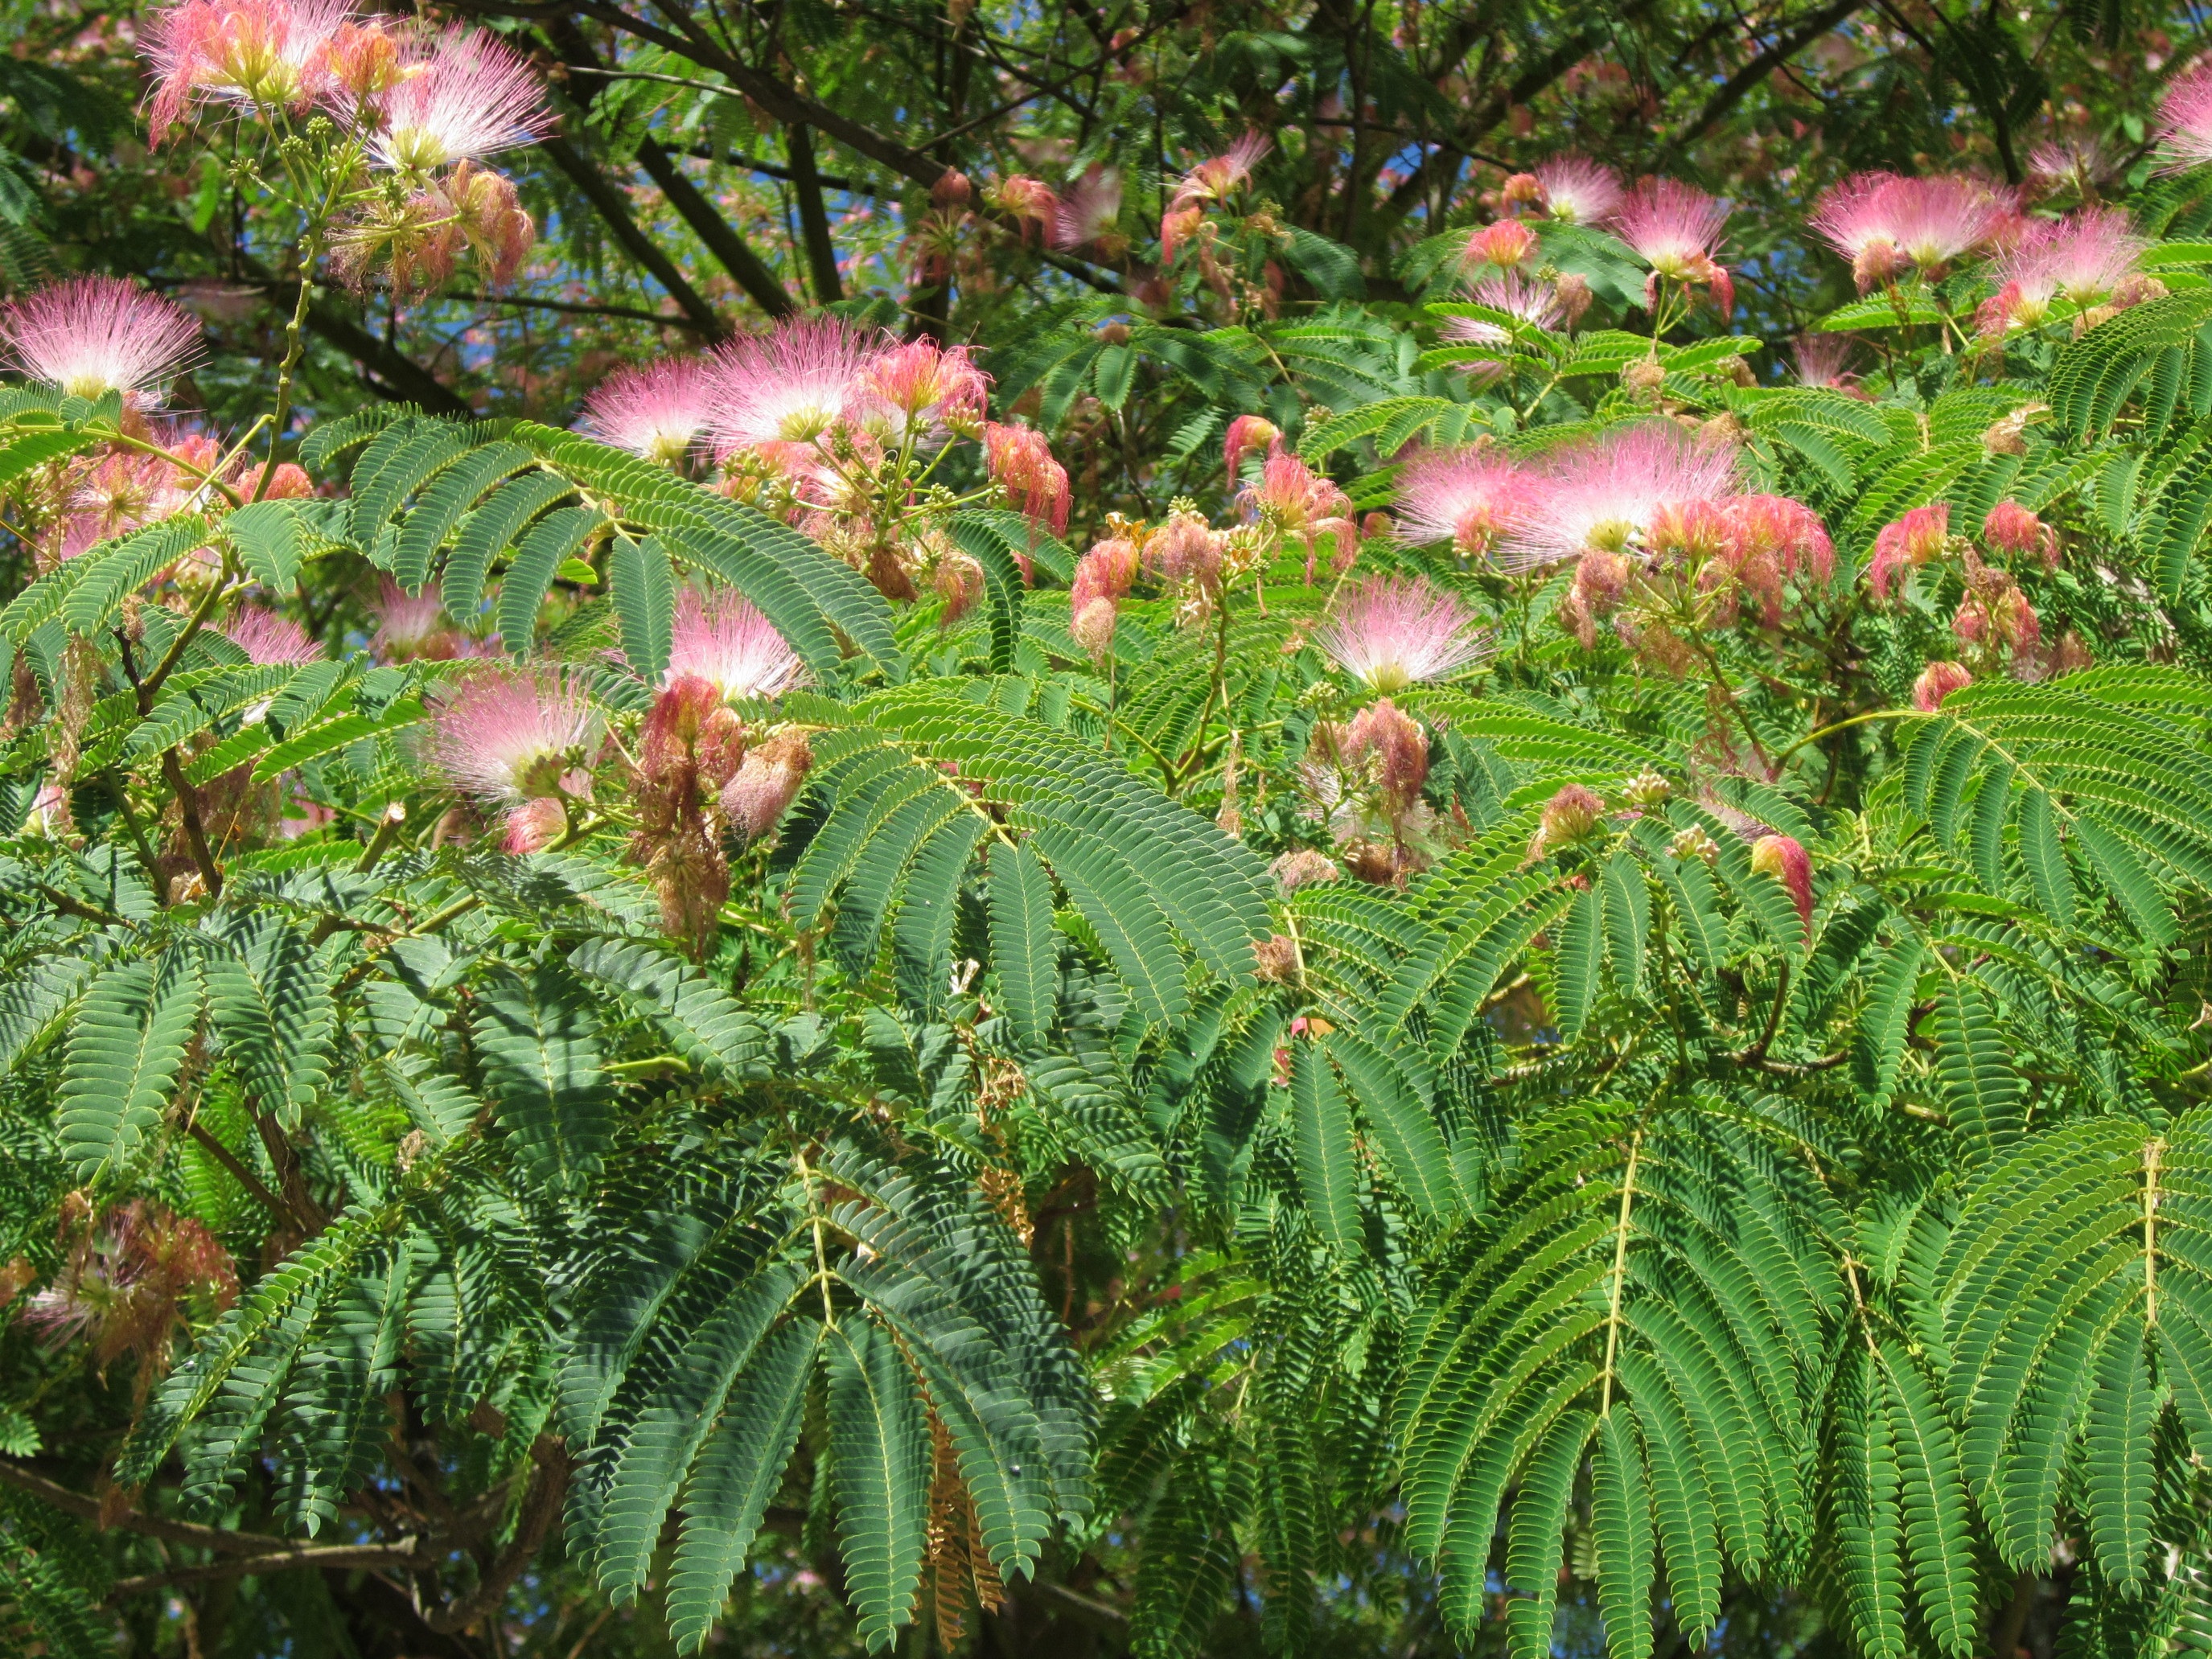
tree, forest, branch, plant, leaf, flower, jungle, produce, evergreen, botany, blooming, garden, flora, flowers, vegetation, shrub, rainforest, habitat, mimosa, sorbus, flowering plant, silk tree, albizia julibrissin, persian silk tree, pink silk tree, woody plant, land plant